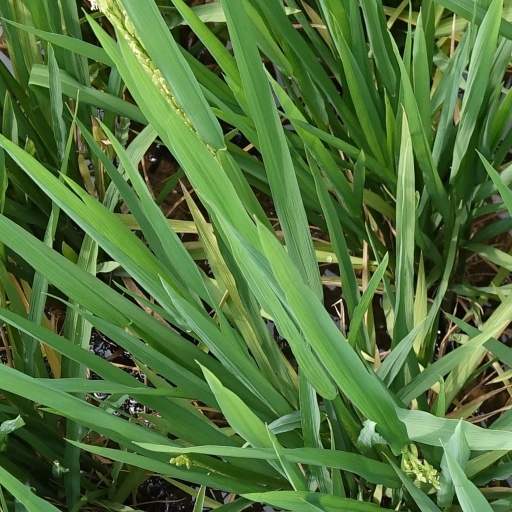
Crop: rice